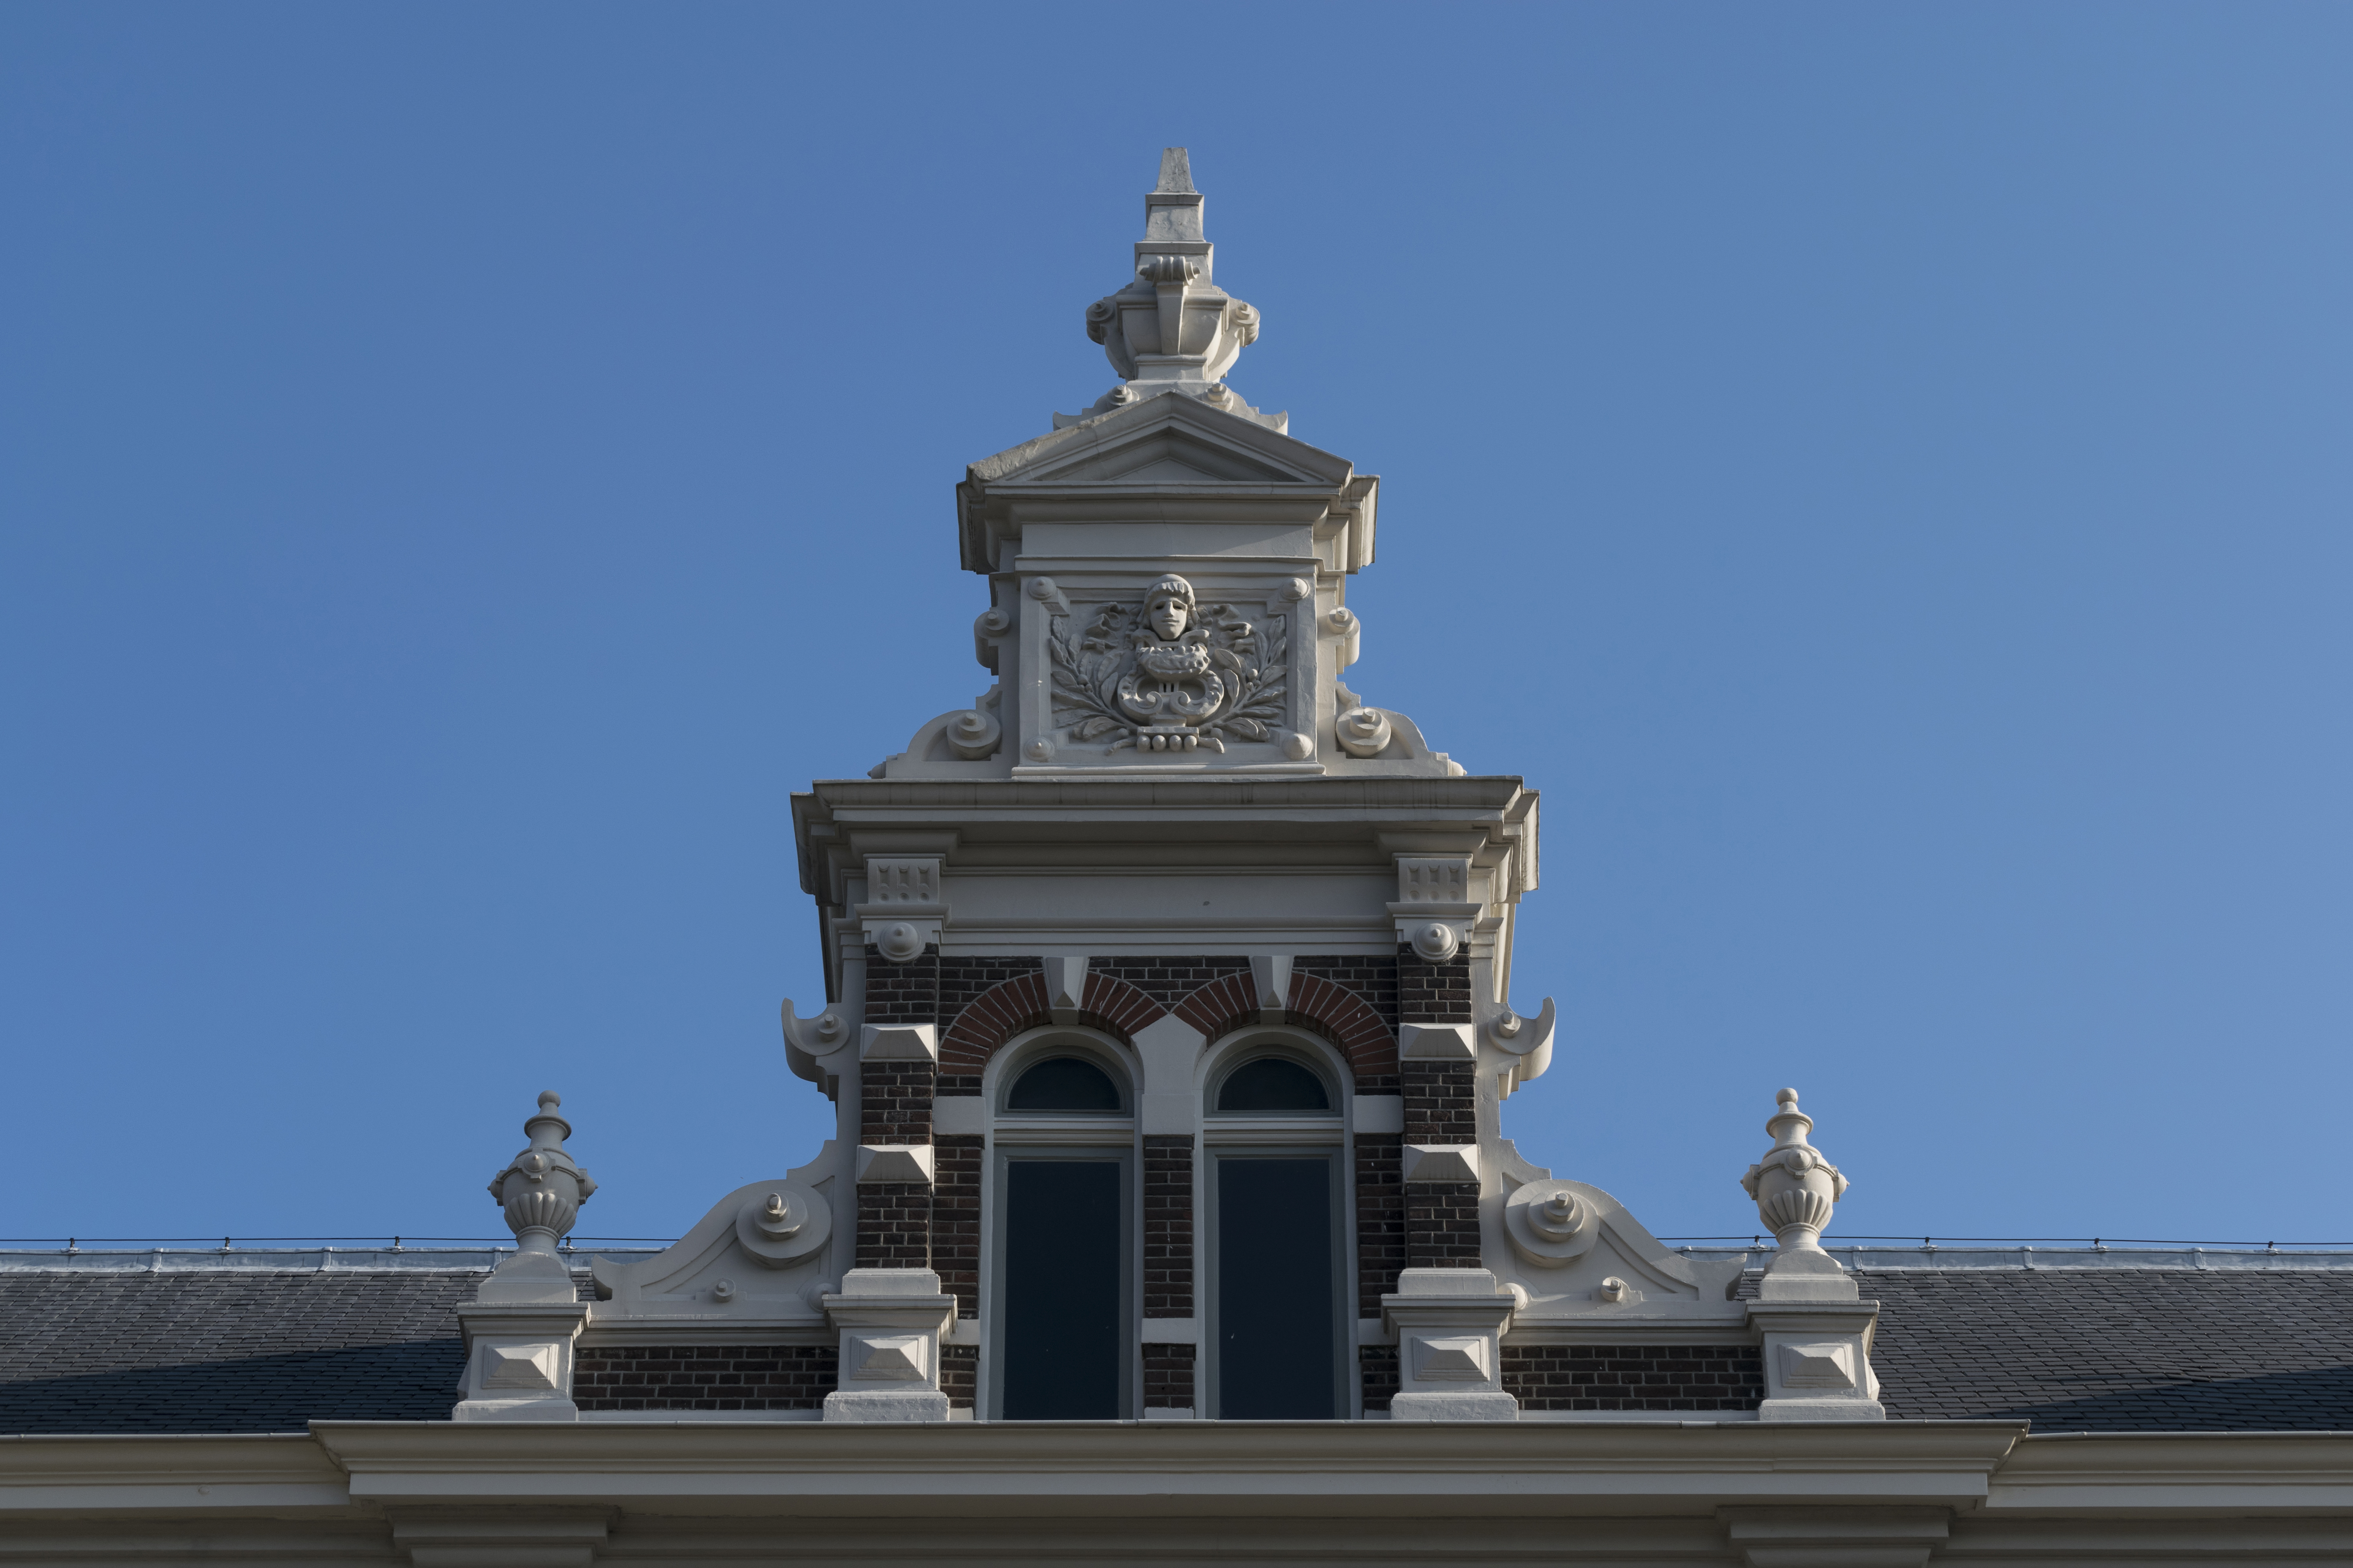
outdoor, building, monument, statue, tower, landmark, nikon, historic, memorial, nederland, netherlands, outdoorphotography, theater, urbanphotography, paulvandevelde, pdvandevelde, padagudaloma, dordrecht, stadsfotografie, nederlandinfotos, historisch, kunstmin, dakkapel